Dam tot Damloop

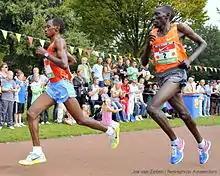
Moses Masai en route to his victory at the 2009 edition of the race

Dam tot Damloop is an annual road running competition held in the province of North Holland in the Netherlands. The main event is a 10-mile race from Amsterdam to Zaandam. The race was an IAAF Road Race Silver Label Event from 2013 until 2019.